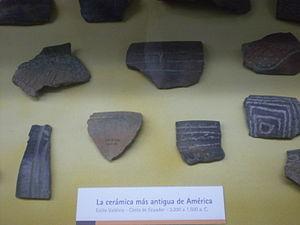
Le IVᵉ millénaire av. J.-C. a débuté le 1ᵉʳ janvier 4000 av. J.-C. et s’est achevé le 31 décembre 3001 av. J.-C. dans le calendrier julien proleptique.